FC St. Pauli

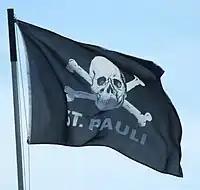
The club's official skull and crossbones symbol on a supporter flag

Supporters adopted the skull and crossbones as their own unofficial emblem in the 1980s. Although precise details are uncertain, the story goes that named "Doc Mabuse", a singer in a Hamburg punk band, nailed a Jolly Roger flag to a broomstick and brought it to the Millerntor-Stadion. The original flag featured a skull with pirate eyepatch. Inspired, other fans began to bring similar flags to matches. In 1989, Hamburg screenprinter Steph Braun created an image combining a detailed representation of a skull (taken from an anatomy textbook) with the words "ST. PAULI" underneath. Intended to represent the area itself, and sold in various record shops around the district, Braun's graphic was adopted by St. Pauli fans and came to be seen as specifically associated with the club.